Adams Lake State Park

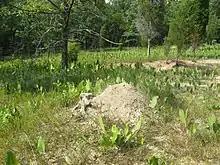
Allegheny mound ants are common at the preserve.

The park is home to one of the last pockets of prairie habitat in Ohio. Native American and naturally caused fires, grazing by megafauna, and periodic severe droughts may have played a role in maintaining this landscape. Plants found in this disjunct area of prairie include purple coneflower, prairie dock, and little bluestem flowers.